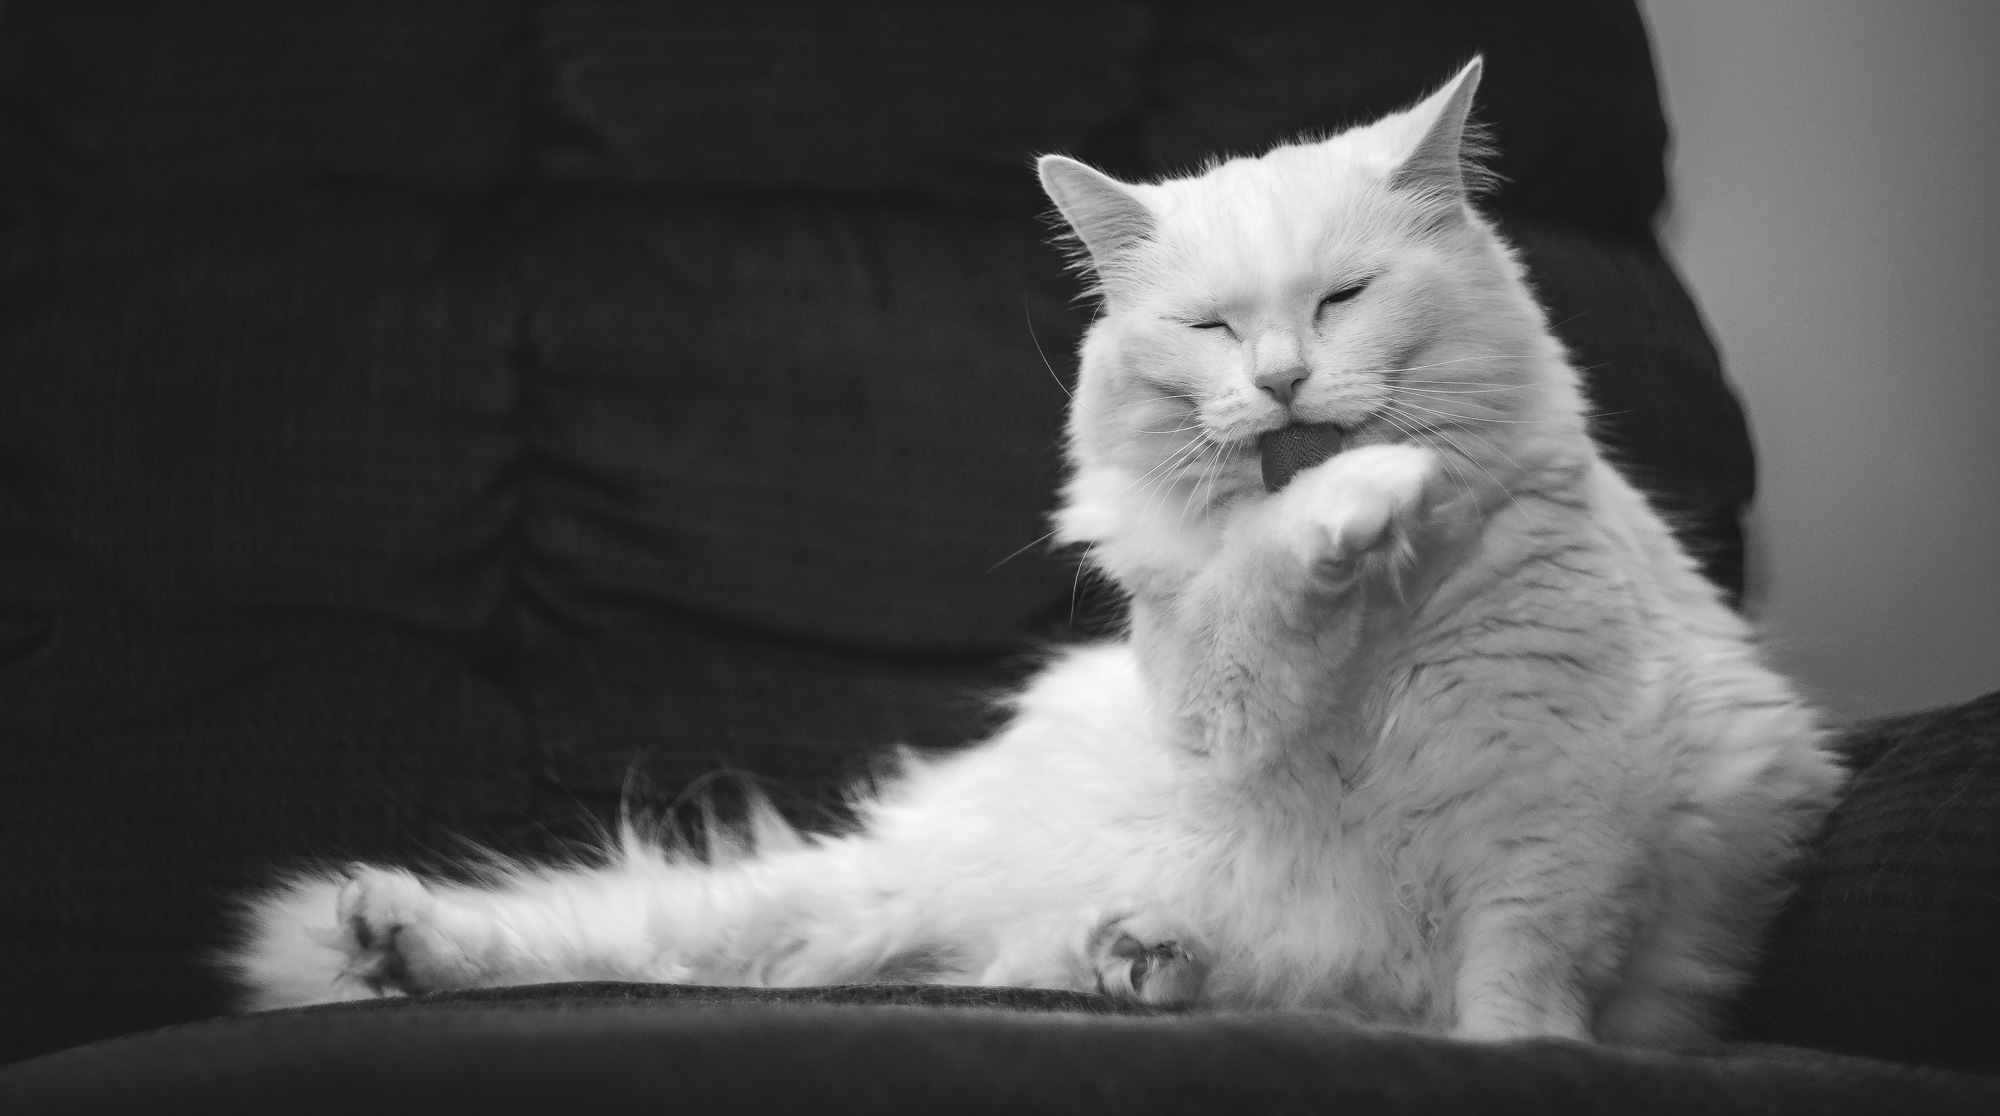
black and white, white, animal, cute, pet, kitten, cat, mammal, black, monochrome, whiskers, kitty, vertebrate, tongue, adorable, yummy, maine coon, norwegian forest cat, licking, monochrome photography, small to medium sized cats, cat like mammal